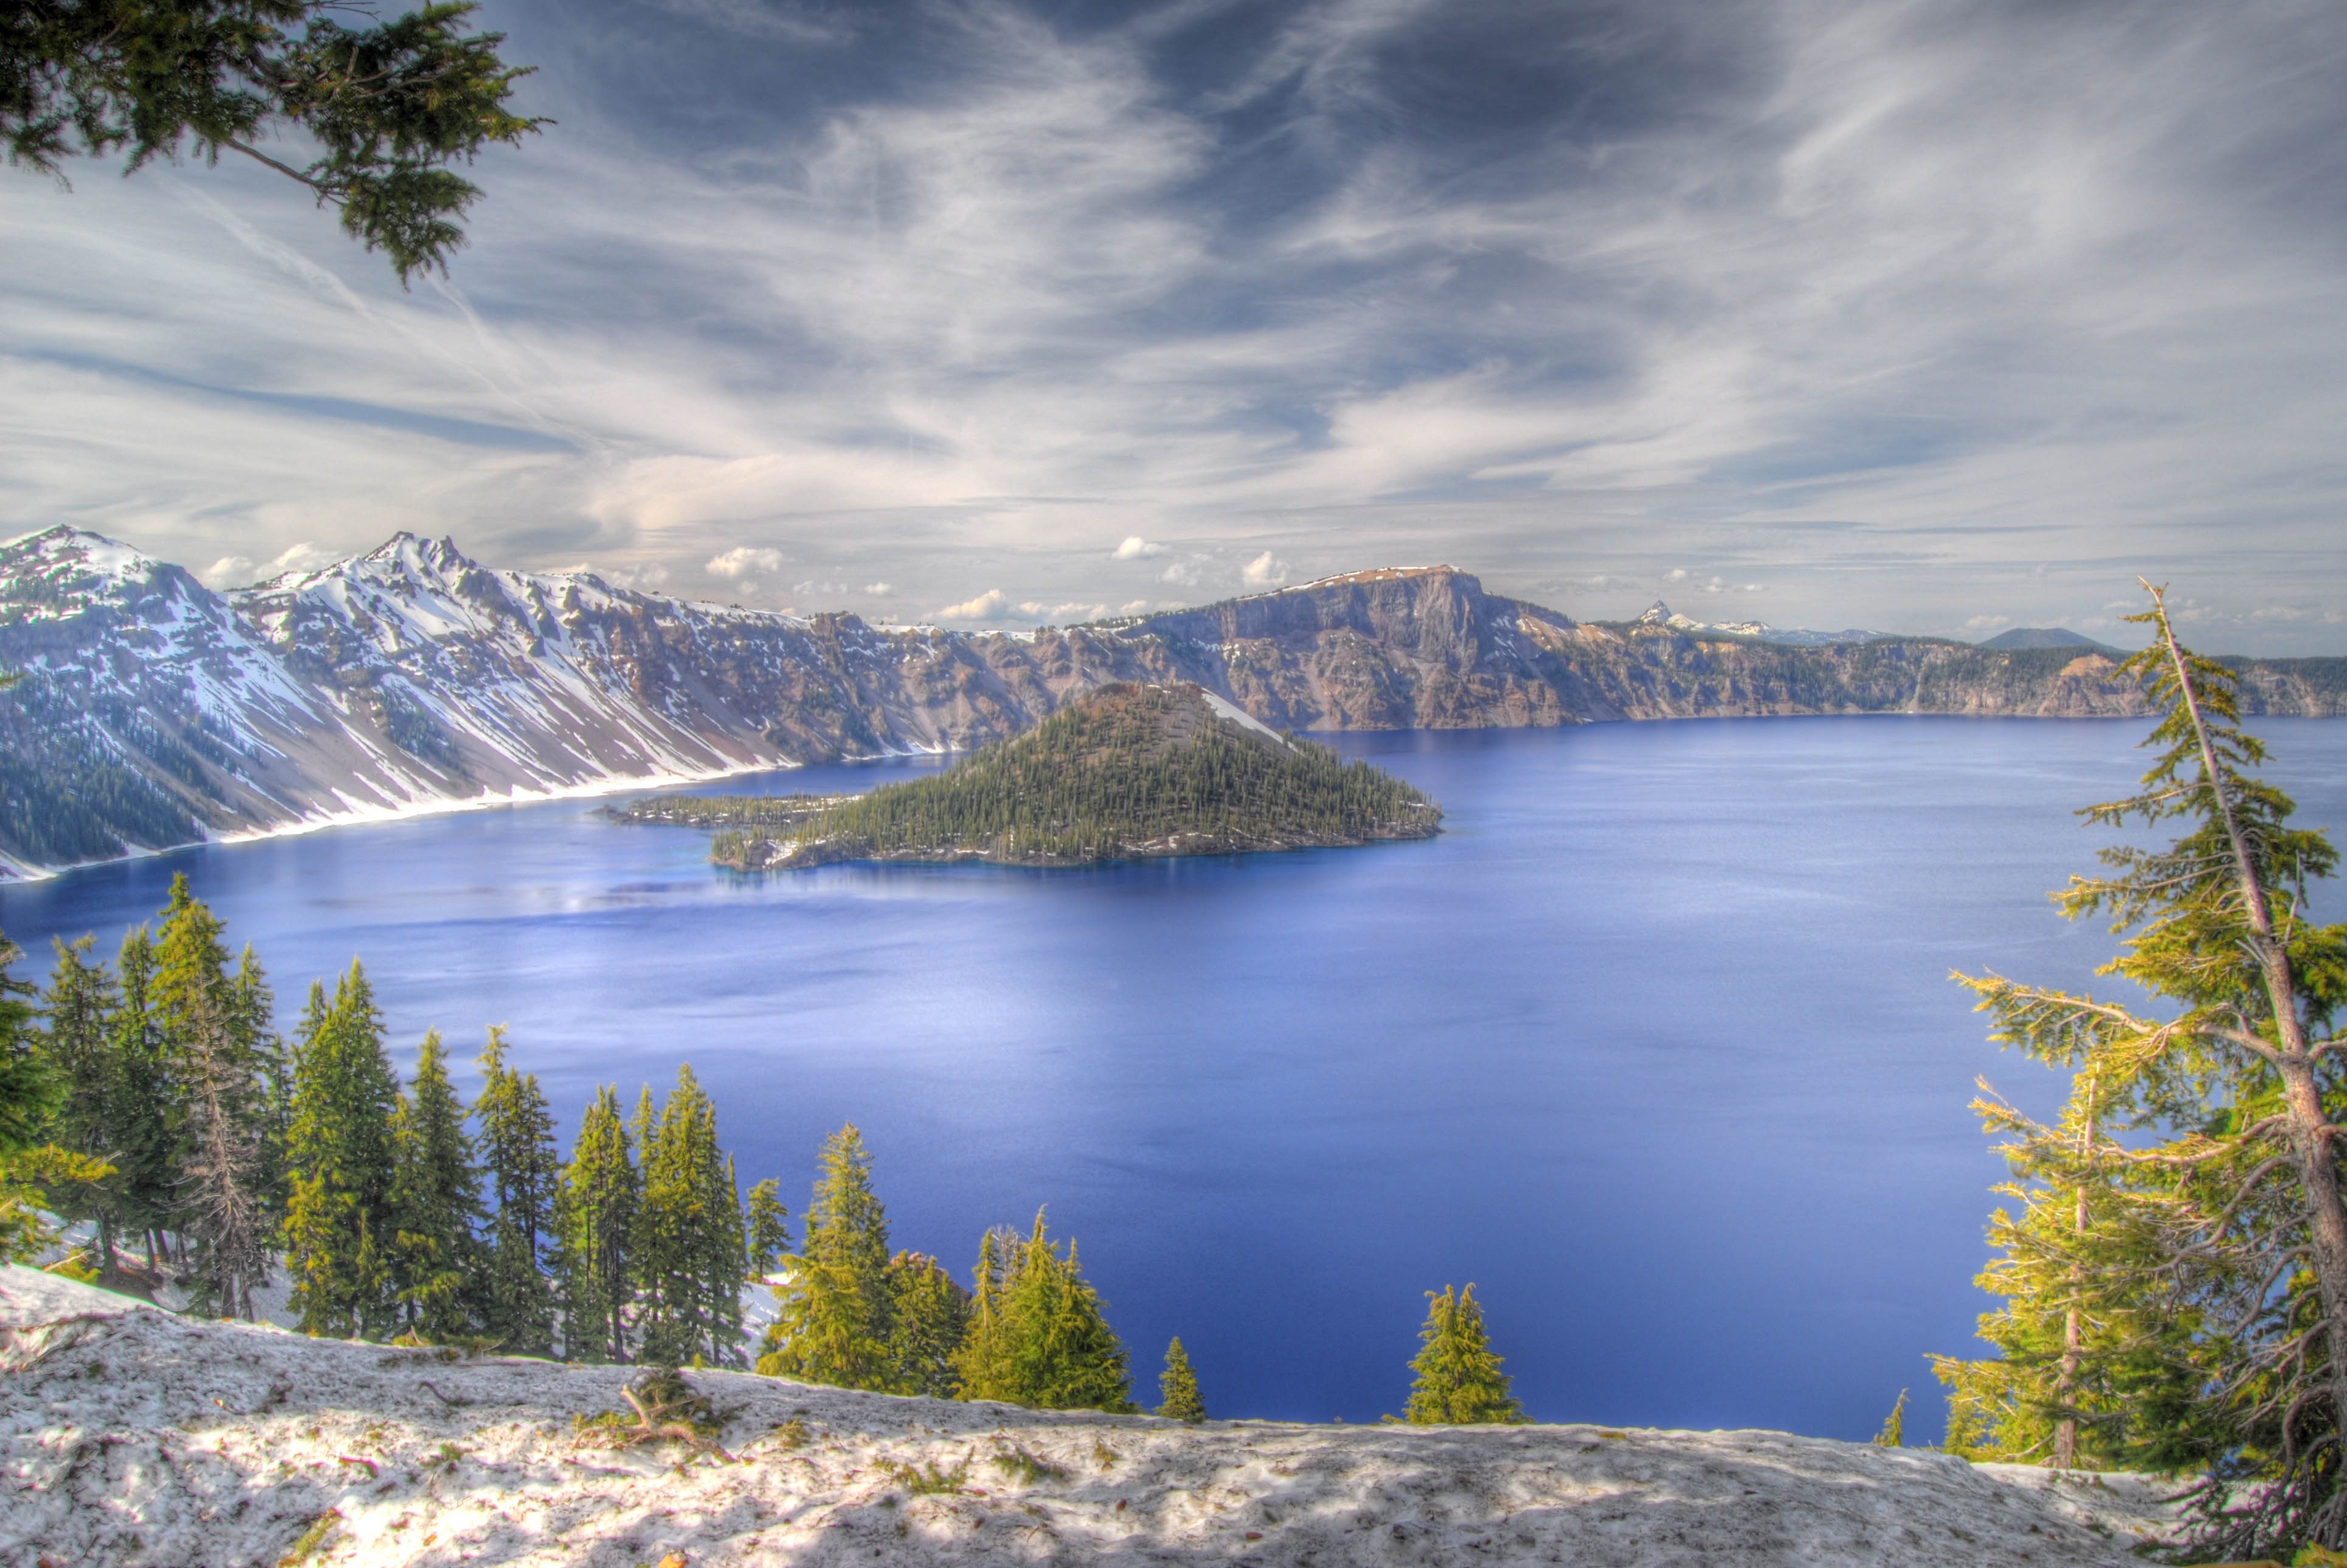
landscape, sea, tree, water, nature, wilderness, mountain, snow, cloud, lake, mountain range, reflection, usa, volcano, crater, fjord, reservoir, national park, body of water, alps, loch, crater lake, oregon, deep blue, mountainous landforms